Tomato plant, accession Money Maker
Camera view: horizontal (90 deg, fisheye); turntable rotation: 180 degrees
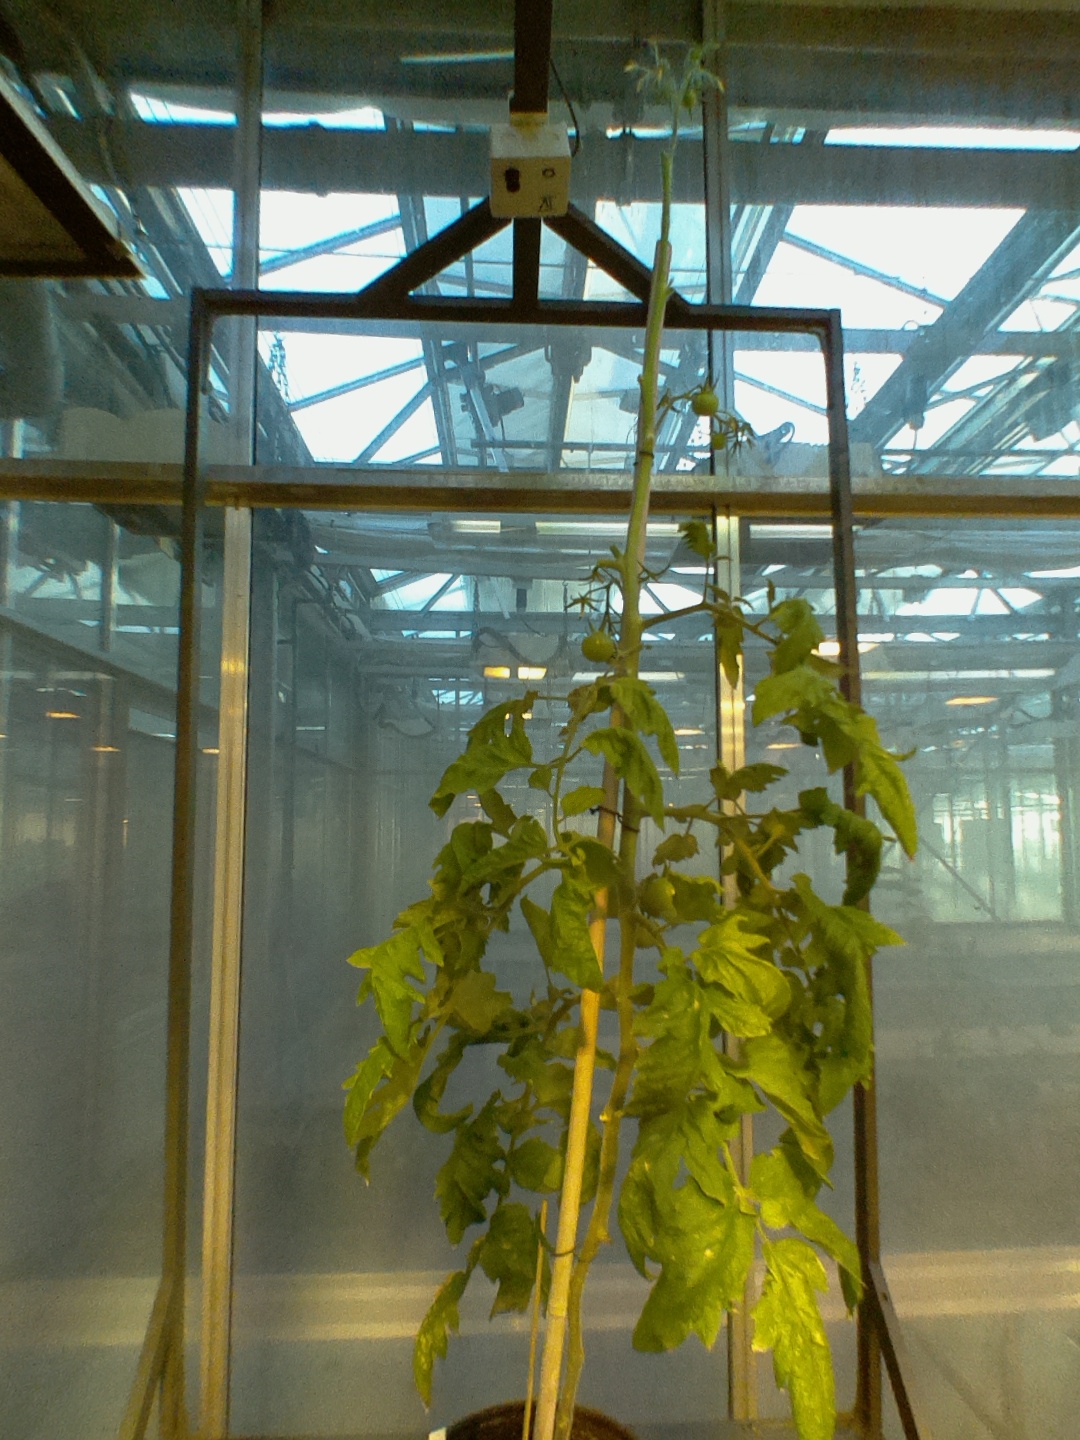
BBCH growth stage 78: 80% -90% of final fruit size